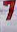
Number: 7